Silent Valley Reservoir

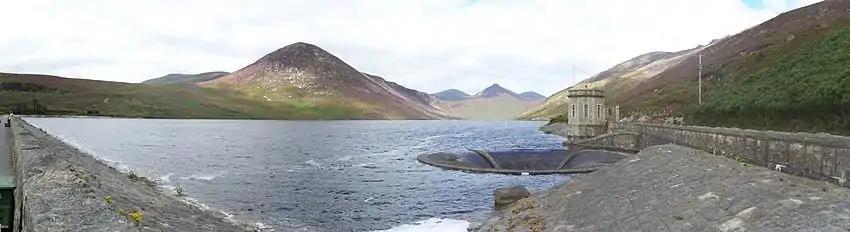
Panorama of the Silent Valley Reservoir

An old name for the valley was "Glen Setanta" from a legend that the young Cú Chulainn spent time there. In the 1800s it was called "Happy Valley" apparently due to the jollity of prospecting Cornish miners. The name "Silent Valley" is supposed to derive from the absence of bird life during the long construction project.